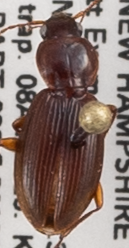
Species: Synuchus impunctatus
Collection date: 2018-08-08
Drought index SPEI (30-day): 0.9
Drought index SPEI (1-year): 0.03
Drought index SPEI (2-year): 0.39